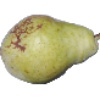
Label: pear_williams